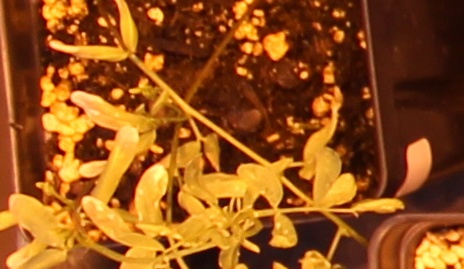
Label: Lentil